Killing of Tony Timpa

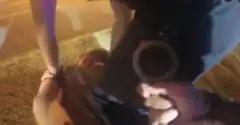
Frame from police body camera showing Timpa being held to the ground

On August 10, 2016, Anthony "Tony" Allen Timpa, a 32-year-old, unarmed white man, was killed in Dallas, Texas by police officer Dustin Dillard. Officers had responded to a call by Timpa requesting aid for a mental breakdown due to the fact that he had not taken his prescription medication for schizophrenia and depression. Dillard pushed his body weight onto Timpa on the ground for around 14 minutes after he was already restrained, and officers ignored pleas from Timpa that he was in pain and was afraid he was going to die. Timpa's death was ruled a homicide due to "the stress of being restrained and extreme physical exertion" and toxic effects of previous cocaine use.